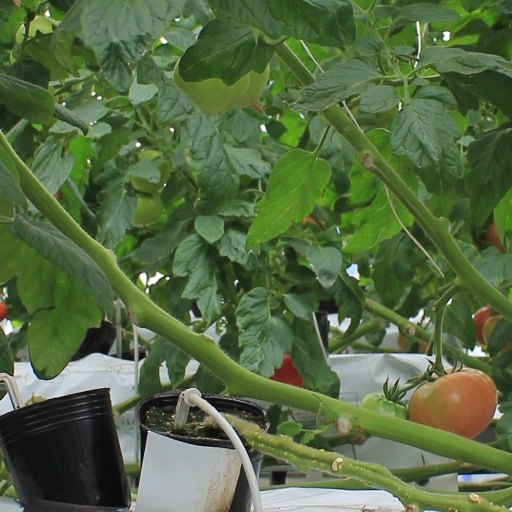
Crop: tomato